Latakia

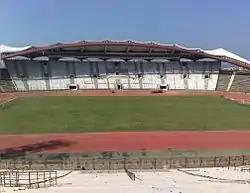
Latakia Sports City stadium

One of the first censuses was in 1825, which recorded that there were 6,000–8,000 Muslims, 1,000 Greek Orthodox Christians, 30 Armenian Christians, 30 Maronite Catholics, and 30 Jews. At the beginning of the 20th century, Latakia had a population of roughly 7,000 inhabitants; however, the Journal of the Society of Arts recorded a population of 25,000 in 1905. In a 1992 estimate, Latakia had a population of 284,000, rising to 303,000 in the 1994 census. The city's population continued to rise, reaching an estimated 402,000 residents in 2002.